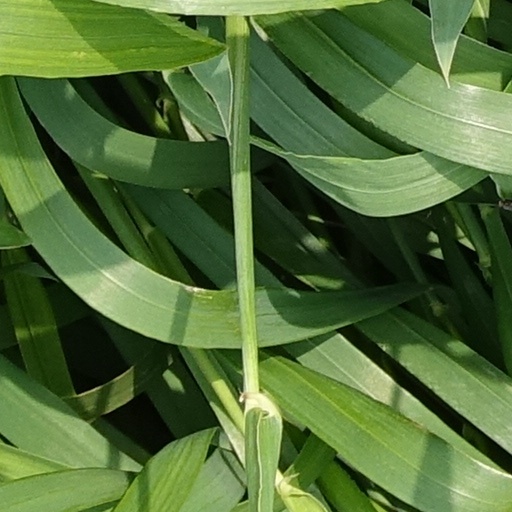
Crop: wheat